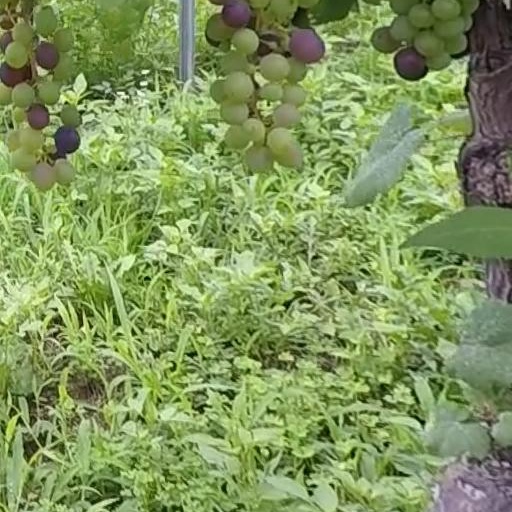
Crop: grape